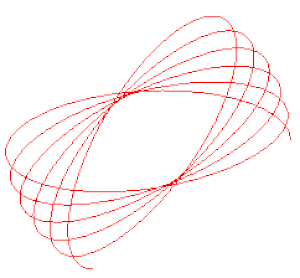
schema pendule spherique 3 r ferreol